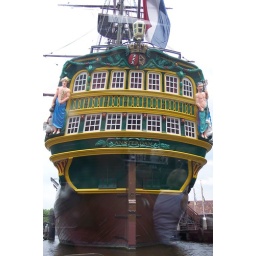
Some ship in Amsterdam near the train station.